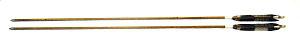
Une flèche est une arme de tir, constituée d'un long tube ou fût muni d'une pointe à une extrémité, d'un empennage et une encoche à l'autre, et utilisée principalement pour la chasse et pour la guerre. Les flèches destinées à être lancées par un arc ou une arbalète sont construites pour une arme ou un modèle d'arme particulier. Les flèches courtes destinées aux arbalètes sont appelées carreaux.